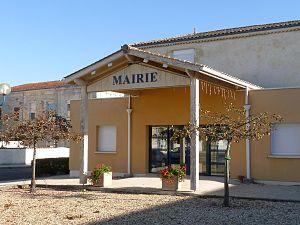
entrée de la mairie de Queyrac, Gironde, France
Queyrac est une commune du Sud-Ouest de la France située dans le département de la Gironde.